Styles and themes of Jane Austen

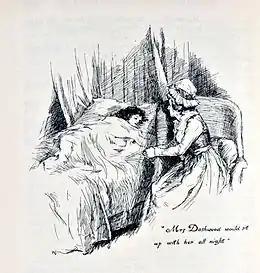
After being rejected by Willoughby, Marianne is consumed by a fever, as are many heroines of sensibility. (Chris Hammond, 1899)

Throughout Austen's work there is a tension between the claims of society and the claims of the individual. There are two major scholarly traditions in this area. Some critics, such as Reginald Ferrar, D. W. Harding and Marvin Mudrick, have argued that Austen's style is detached; her work is ironically distanced and subtly subverts the prevailing values of her society. Her novels, partly through their use of free indirect speech, are part of the development of individualism and individual consciousness, represented in the history of the novel through works by authors such as Samuel Richardson, whose "fascination with inner life" influenced Austen.